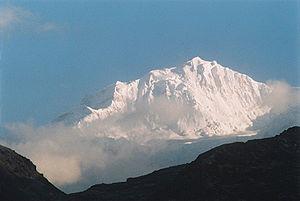
Dans la seconde moitié du XIXᵉ siècle est apparue l'idée de record d'altitude en alpinisme, qui recouvre deux notions distinctes : soit le plus haut sommet gravi, soit la plus haute altitude atteinte. La course à ces deux records a battu son plein dans la première moitié du XXᵉ siècle, pour prendre fin le 29 mai 1953 avec l'ascension du plus haut sommet du globe, l'Everest, par Edmund Hillary et Tensing Norgay.
William Woodman Graham était un alpiniste britannique. Il mena en 1883 la première expédition dédiée exclusivement à l'alpinisme en Himalaya et a peut-être établi un record d'altitude sur le Kabru.